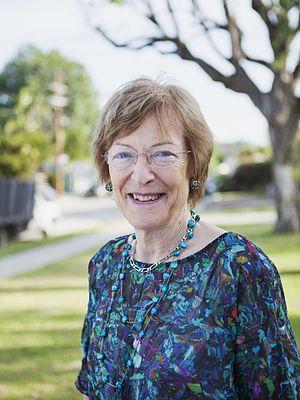
Judith Herrin est une historienne et archéologue britannique spécialiste de l'Antiquité Tardive. Elle a été professeure d'antiquité tardive et d'études byzantines et chercheuse principale puis émérite pour le projet Constantin Leventis au King's College de Londres.